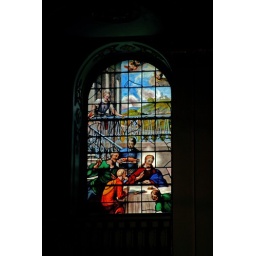
The Disciples at Emmaus window at wittey parish church near worcester england